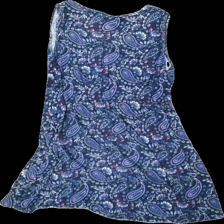
View: back
Type: Dress
Category: Ladies
Brand: Isolde
Colors: Blue, Pink, White
Material: 67% cotton, 33% viscose
Pattern: Other
Cut: Regular, C-collar
Size: L
Season: All
Price range: <50
Recommended usage: Export
Comment: washed out, pilling all over